Hong Kong Federation of Youth Groups

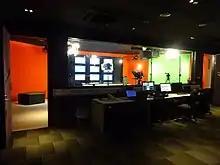

By using the Internet, social and new media, the HKFYG connects with young people on their terms and through their chosen mode of communication. M21.hk (traditional Chinese: M21媒體空間) is a multimedia centre with the slogan, “It’s all about YOUth” and consists of the Media Lab, the Media Academy and Media Broadcast. The M21 Youth Production Team gives young people a wide platform for imagination and innovation, and offers them hands-on operational experience in production, which is then screened through the M21 Internet Radio and TV, a broadcast network linked up with campus TV and community channels for the public.